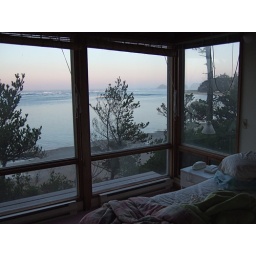
This is the bedroom I stayed in at the beach house. Woke up to this every morning.